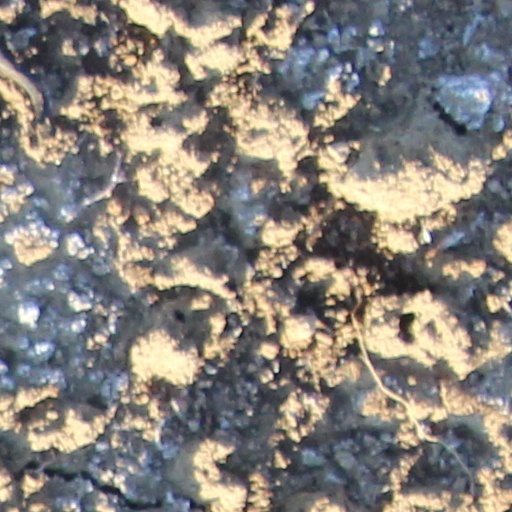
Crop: wheat